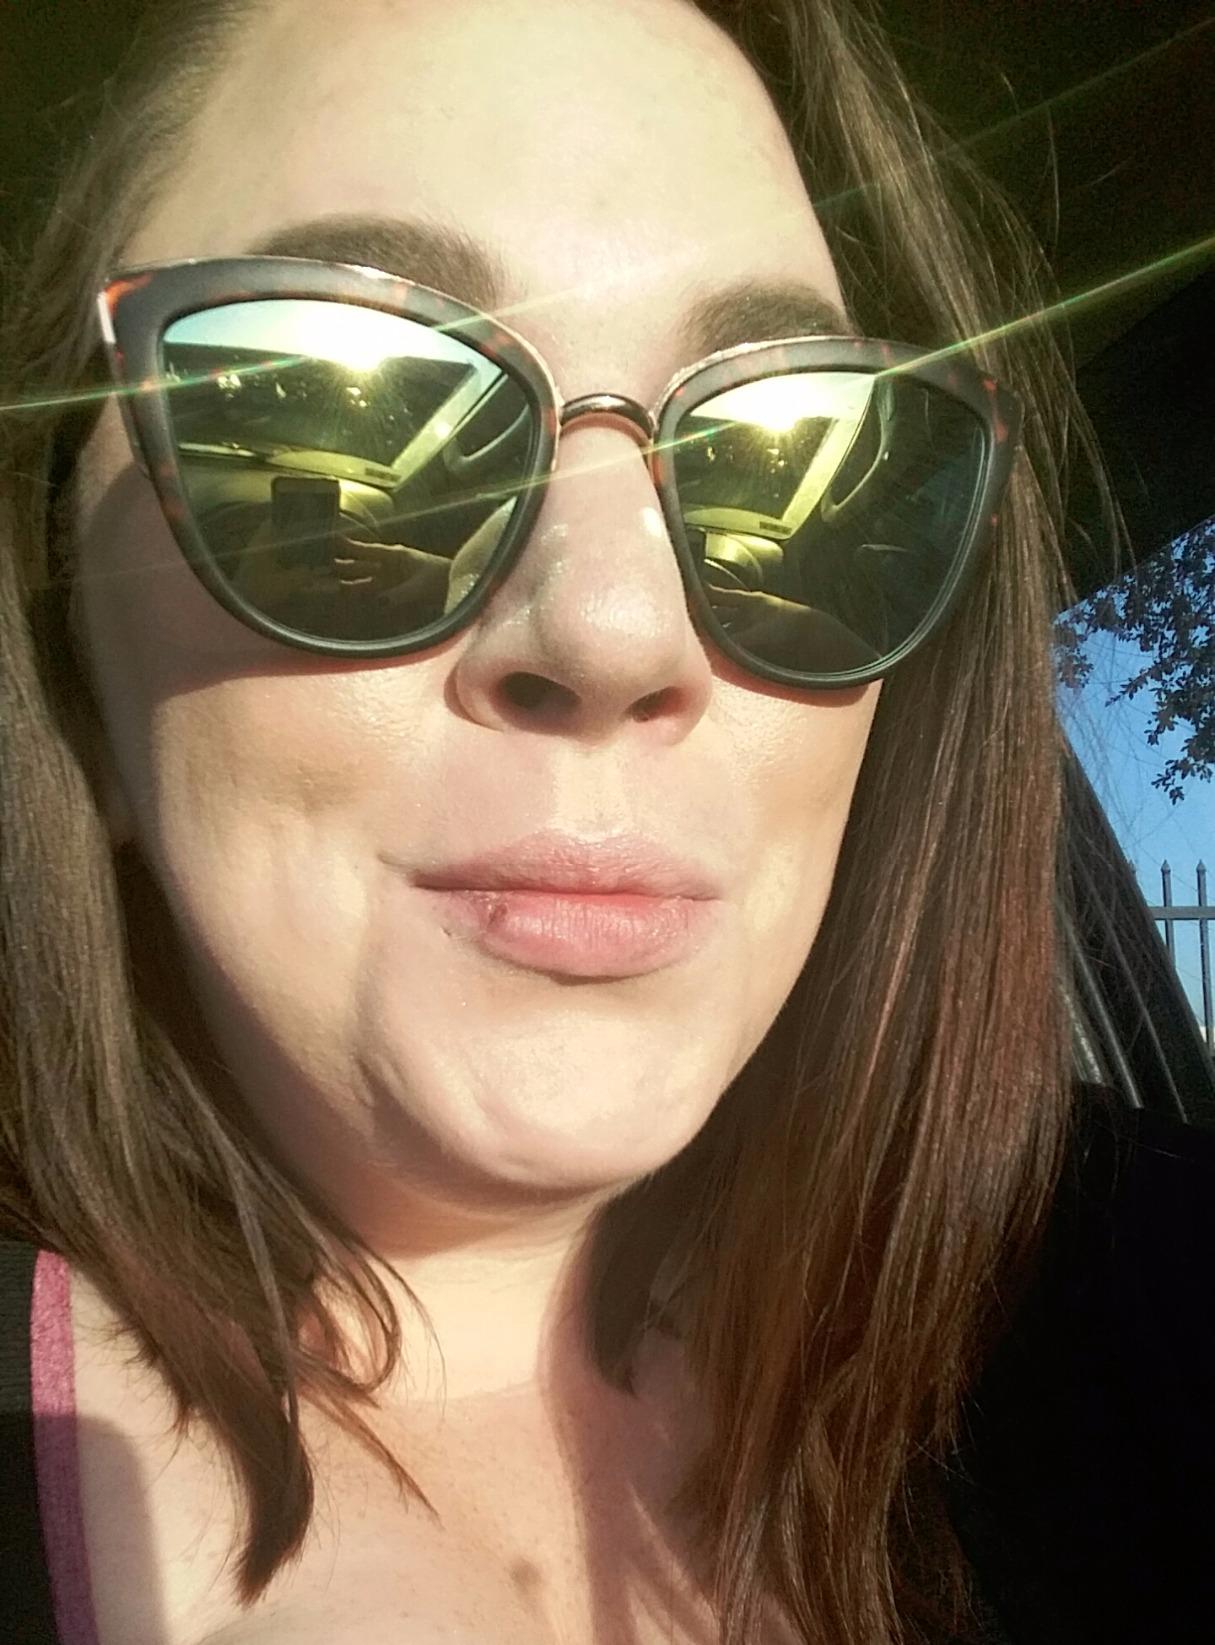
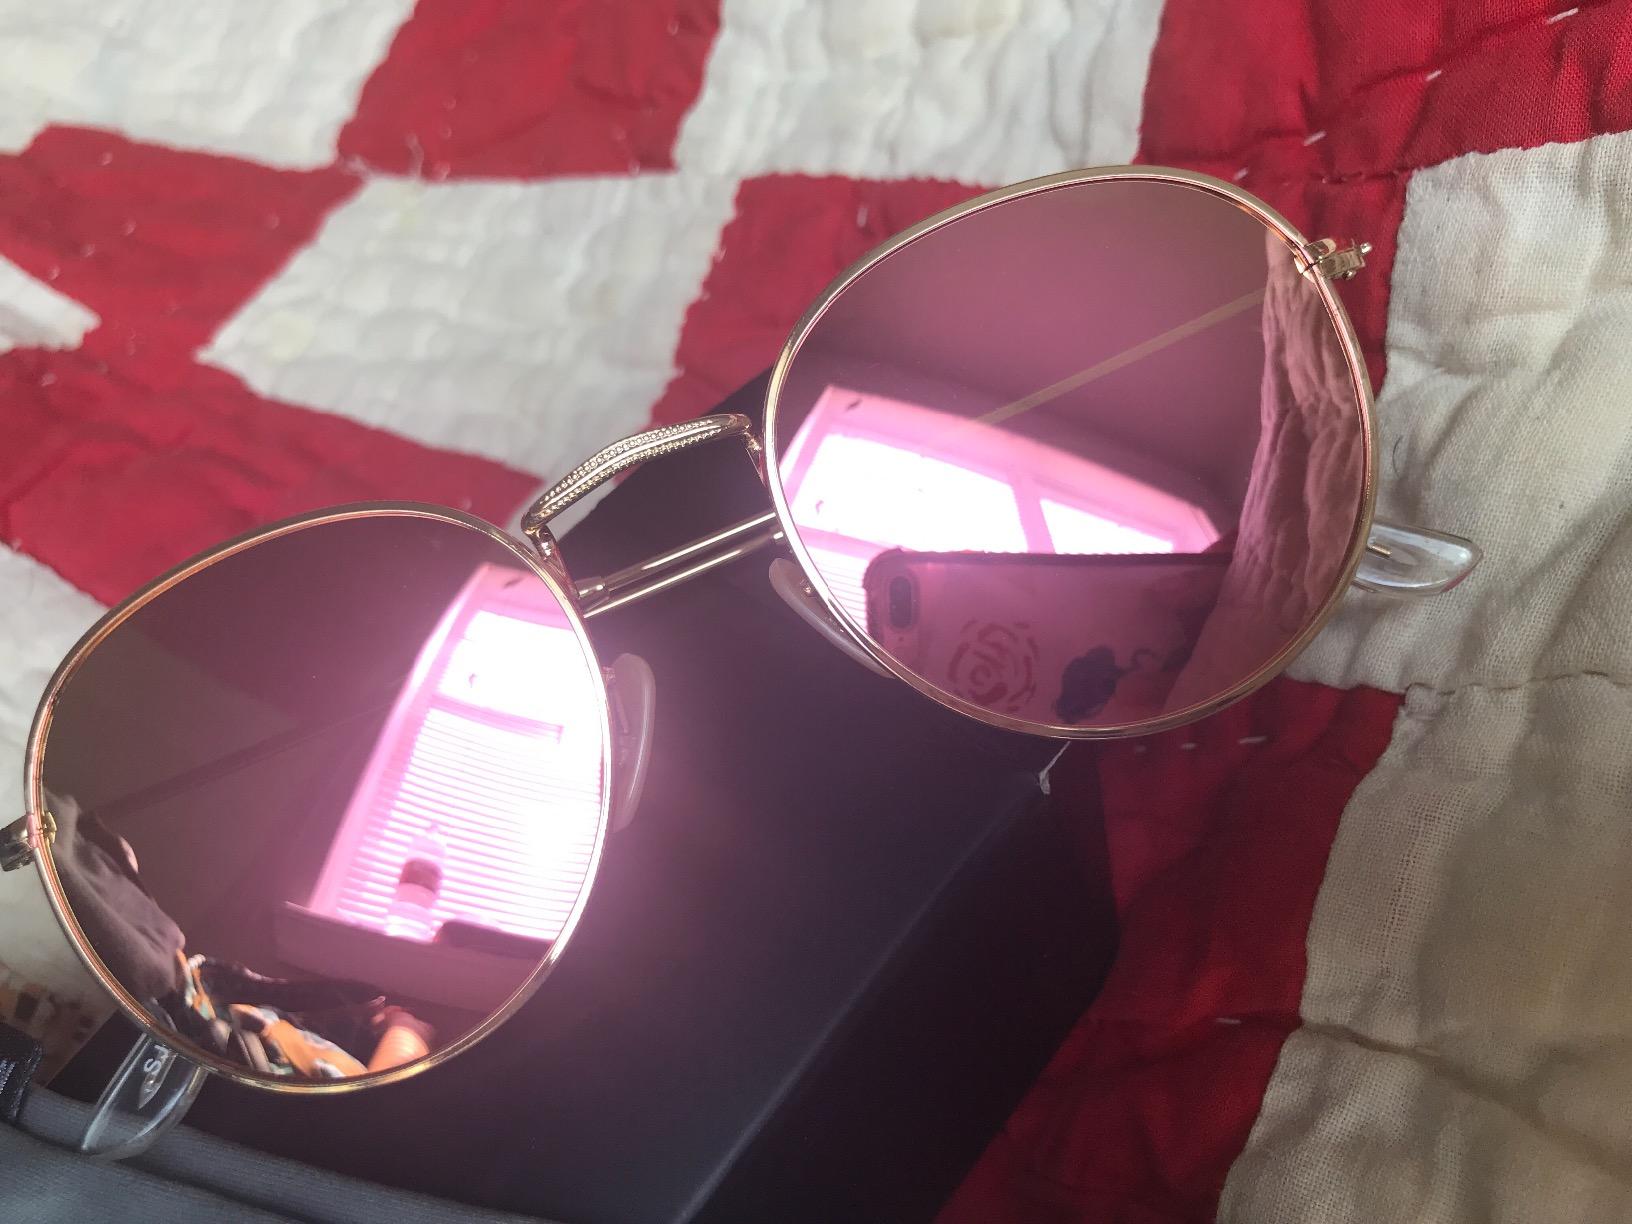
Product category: accessories_sunglasses
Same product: no